Port Mann Bridge

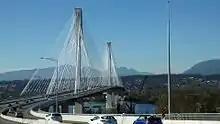
The new Port Mann Bridge with the old bridge fully demolished

The new bridge is long, up to wide, carries 10 lanes of traffic, and has a clearance above the river's high water level (the same length and clearance as the old bridge). The towers are approximately tall above deck level, with the total height approximately from top of footing. The main span (between the towers) is long, the second longest cable-stayed span in the western hemisphere. The main bridge (between the end of the cables) has a length of with two towers and 288 cables. The new bridge was built to accommodate the future installation of light rapid transit.